1940s in music

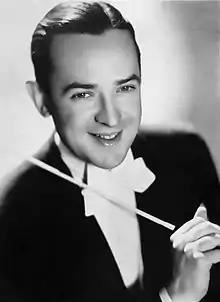
Jimmy Dorsey remained at the top of the Billboard number-one singles chart for 32 weeks.

In addition, a new form of popular music, crooning, emerged during the early 1930s. Technology played a large part in the development of this style, as electronic sound recording had emerged near the end of the 1920s and replaced the earlier acoustic recording. While singers such as Al Jolson and Billy Murray had recorded songs by yelling into a Victrola horn, as this was the only way to get audible sound with acoustic recording, the new electronic equipment allowed for a softer, more intimate style of singing. Many of the older singers such as Jolson and Murray consequently fell out of favor during the 1930s with changing tastes (although Al Jolson managed a successful career comeback after World War II).